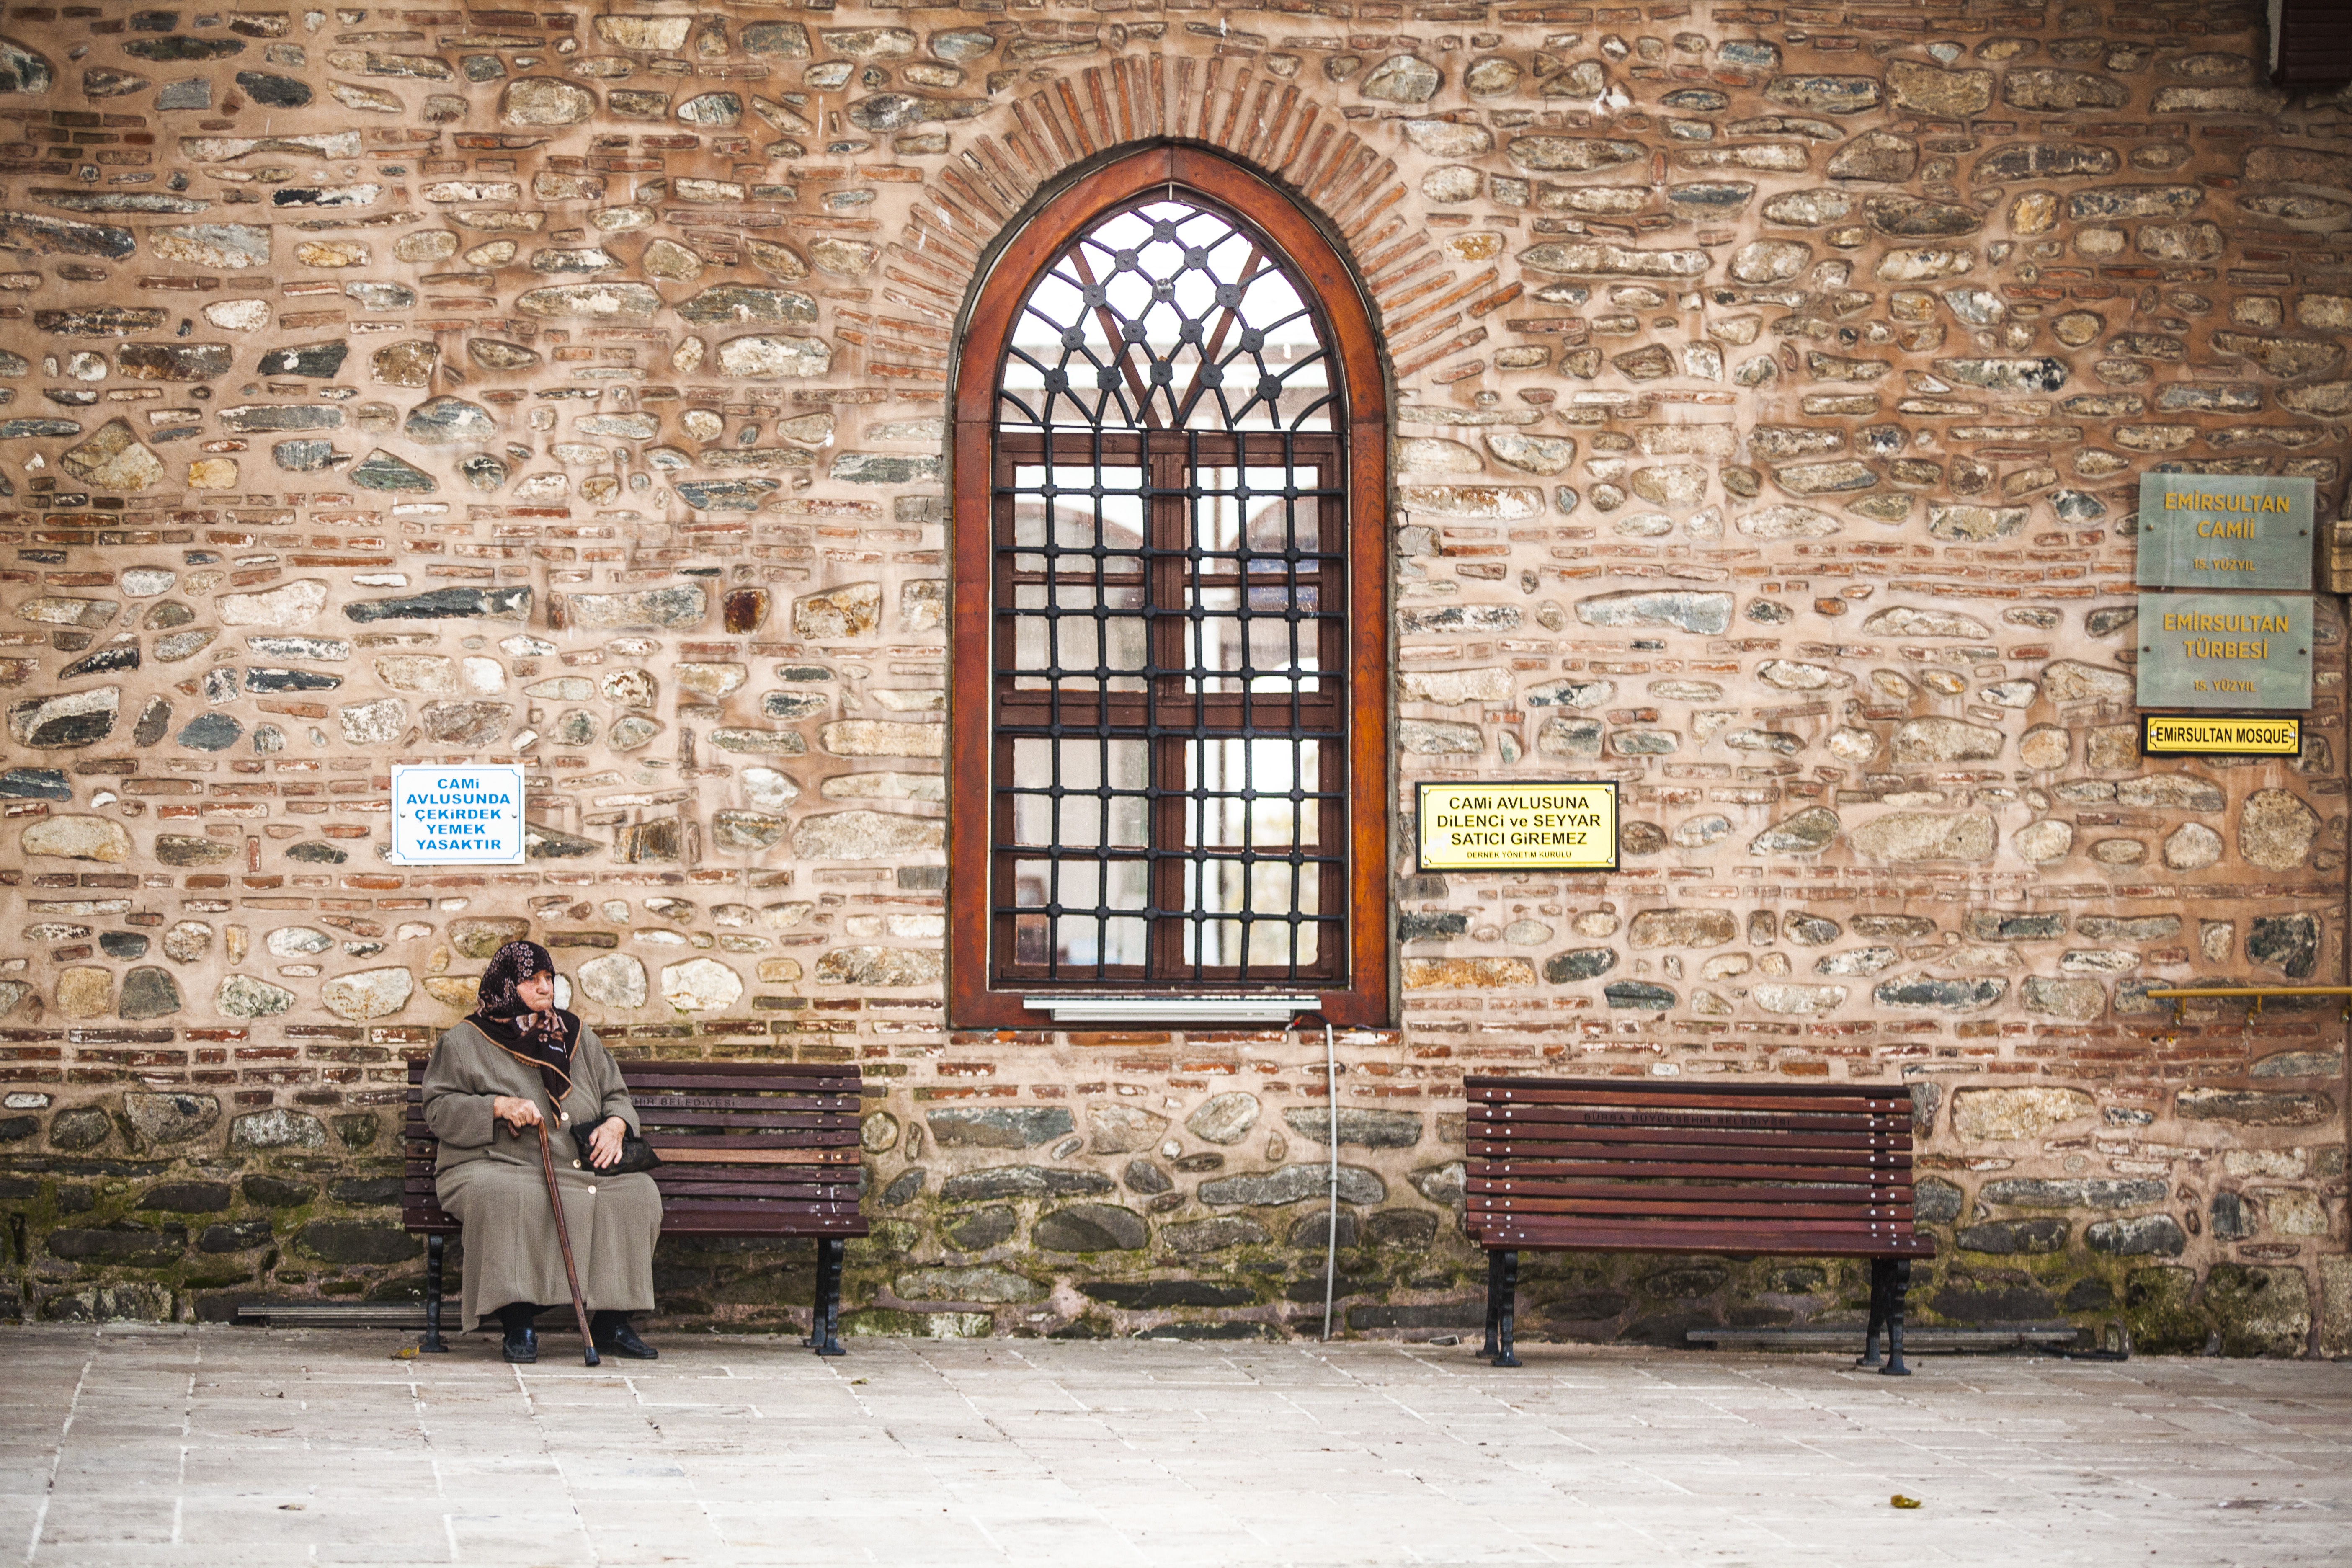
architecture, wood, window, home, wall, arch, human, facade, chapel, brick, place of worship, bank, history, islam, estate, muslim, ancient history, women's